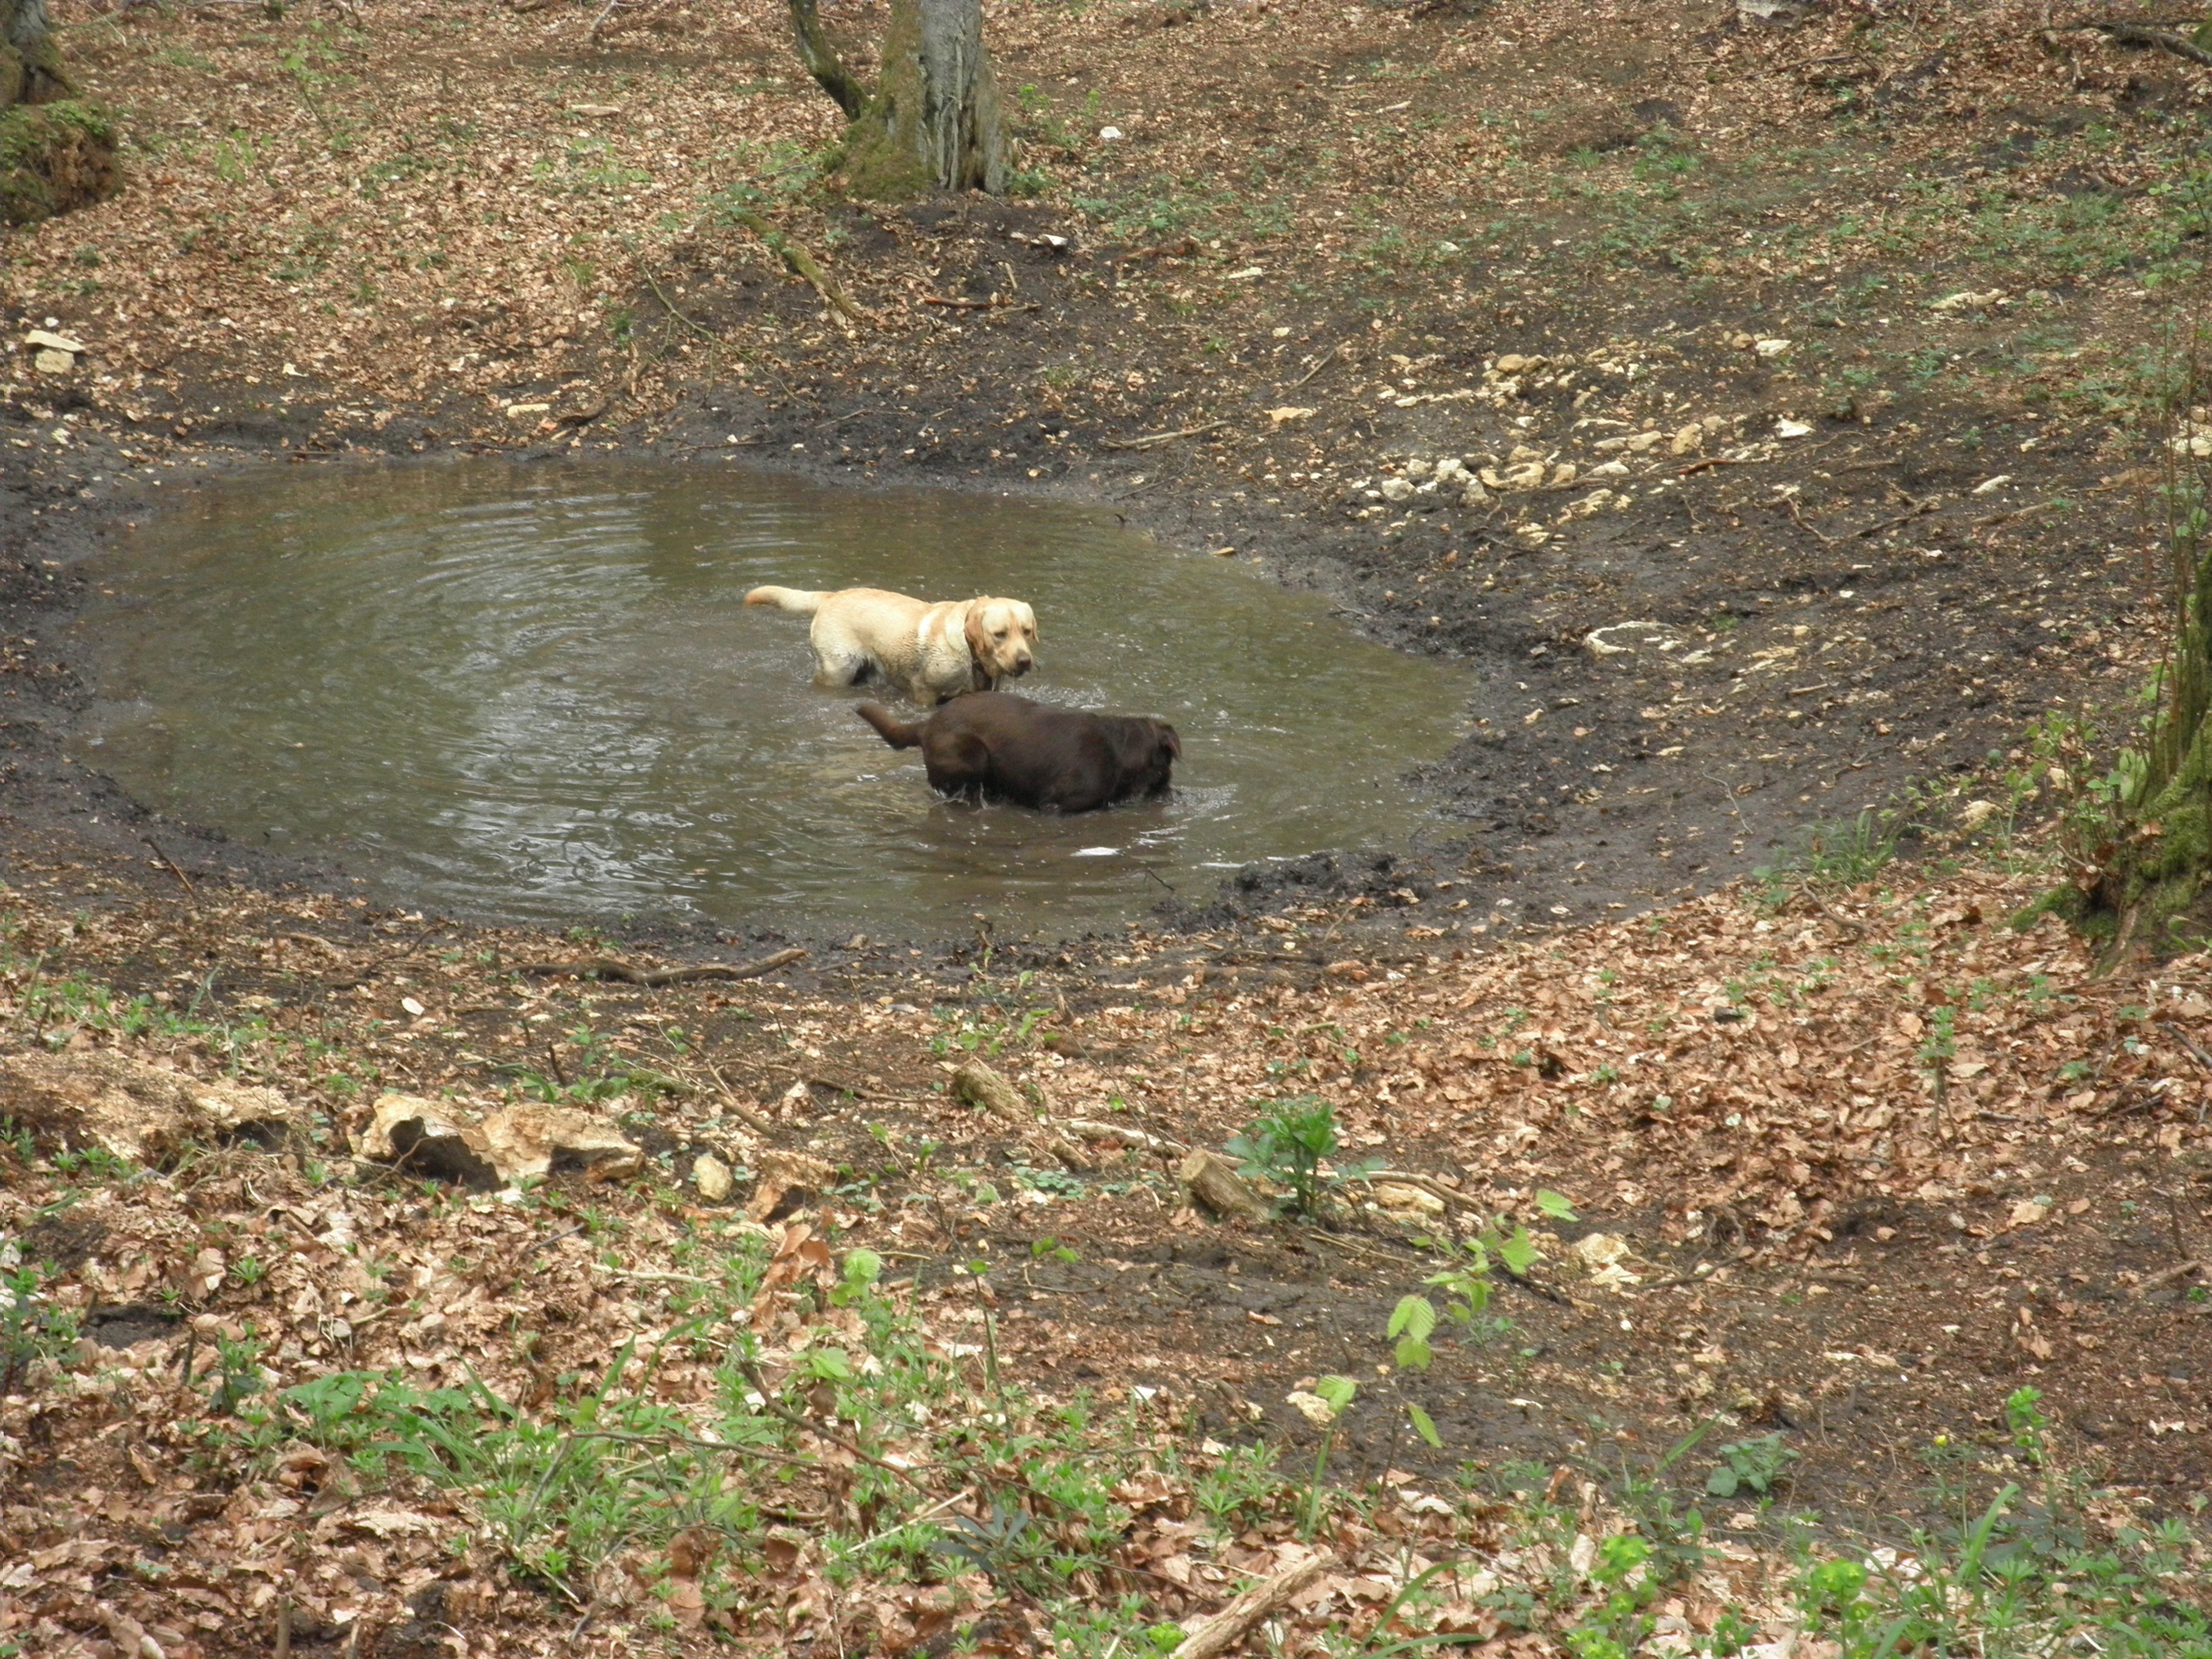
wilderness, wildlife, zoo, fauna, boar, labrador, retriever